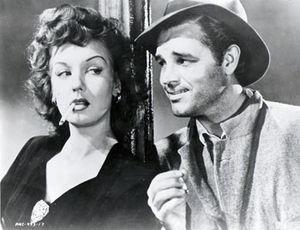
Thomas Neal est un acteur américain rendu célèbre par son rôle d'homme maudit dans Detour, et pour avoir commis un homicide involontaire sur sa troisième épouse.